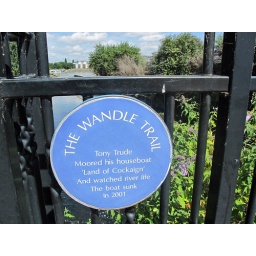
Tony Trude moored his houseboat 'land of Cockaign' and watched river life. The boat sunk in 2001.